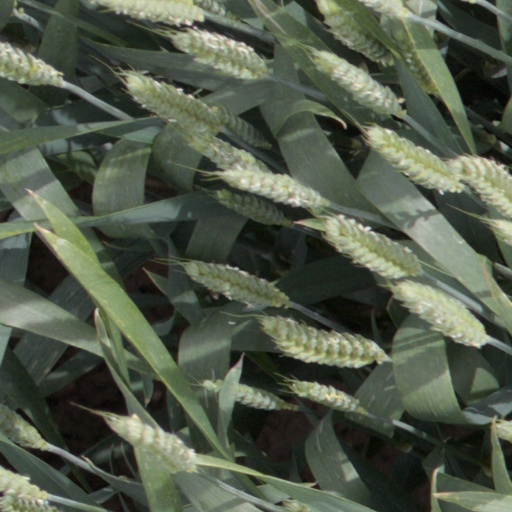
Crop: wheat